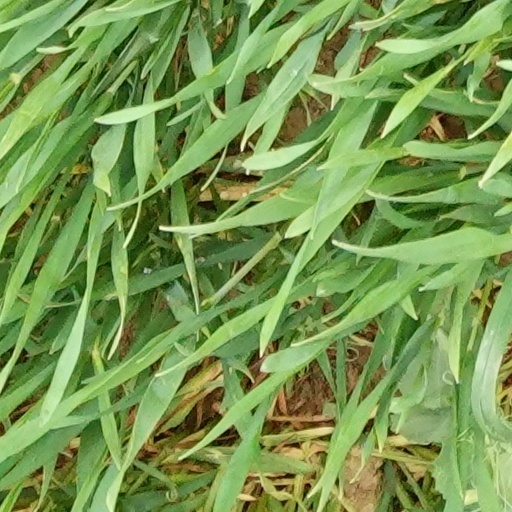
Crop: wheat